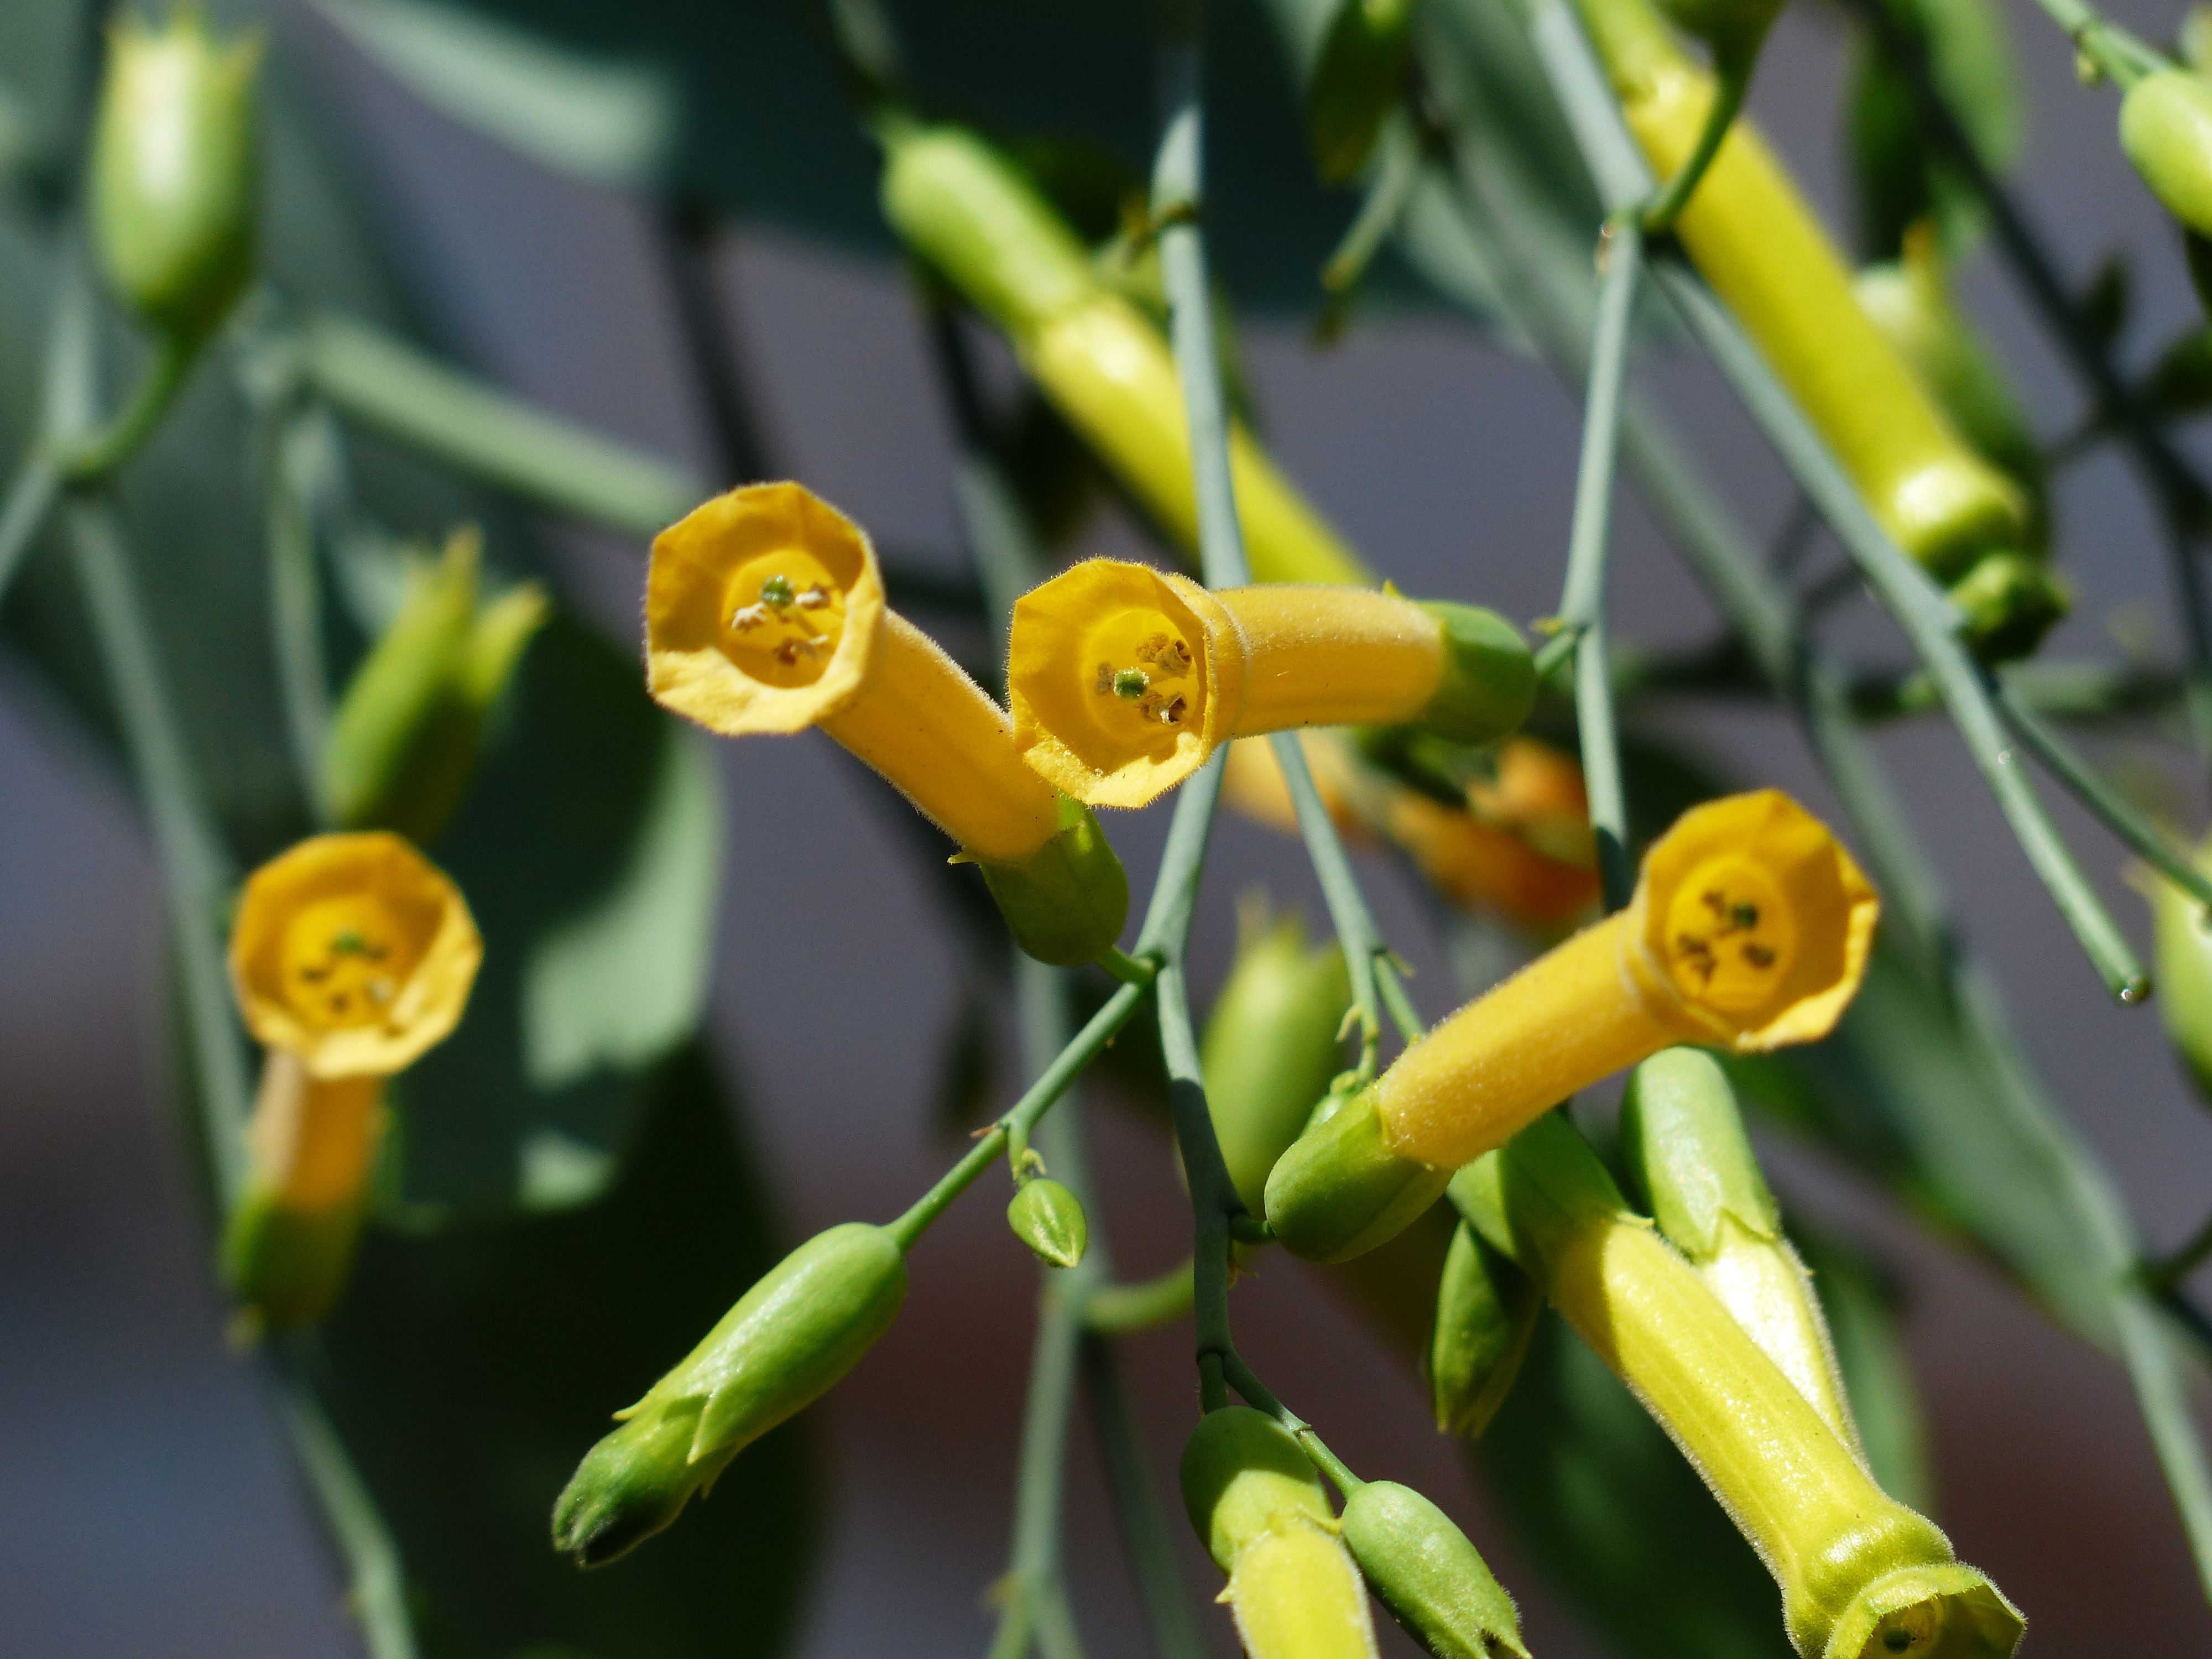
blossom, plant, leaf, tube, flower, bloom, bush, food, green, produce, botany, yellow, flora, wildflower, tobacco, medicinal plant, macro photography, ornamental plant, flowering plant, stimulant, oblong, inflorescences, trumpet shaped, trumpet like, tubular, tube like, blue green tobacco, nicotiana glauca, shrub tobacco, tree tobacco, nicotiana, plant stem, land plant, tobacco plant